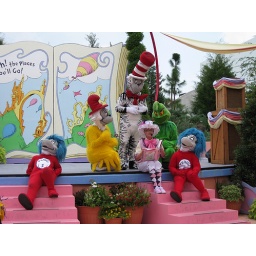
De figuurtjes van Dr. Seuss, &amp;quot;The cat in the hat&amp;quot;, 'Thing 1&amp;quot; en &amp;quot;Thing 2&amp;quot; ...